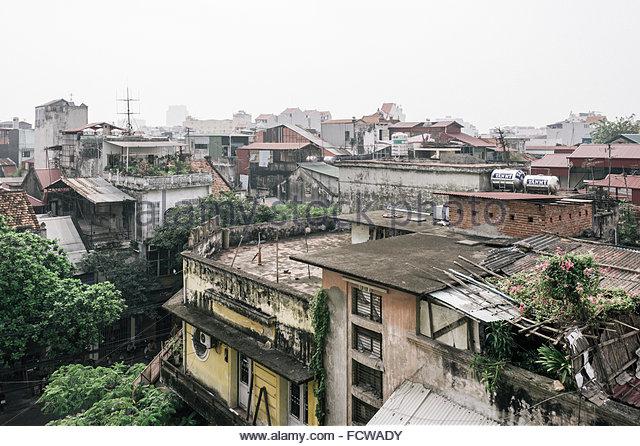
view over the roof tops
Relation: Meta